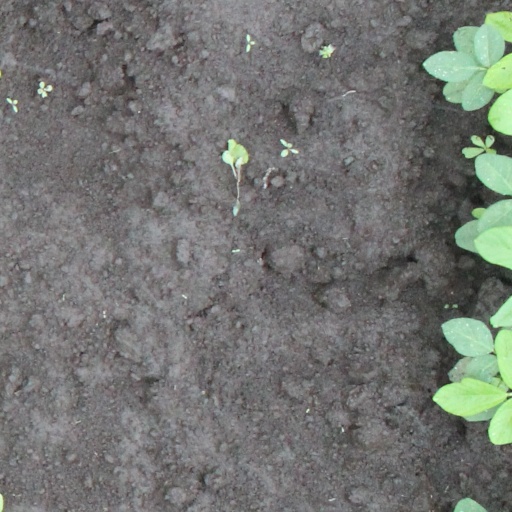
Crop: soybean